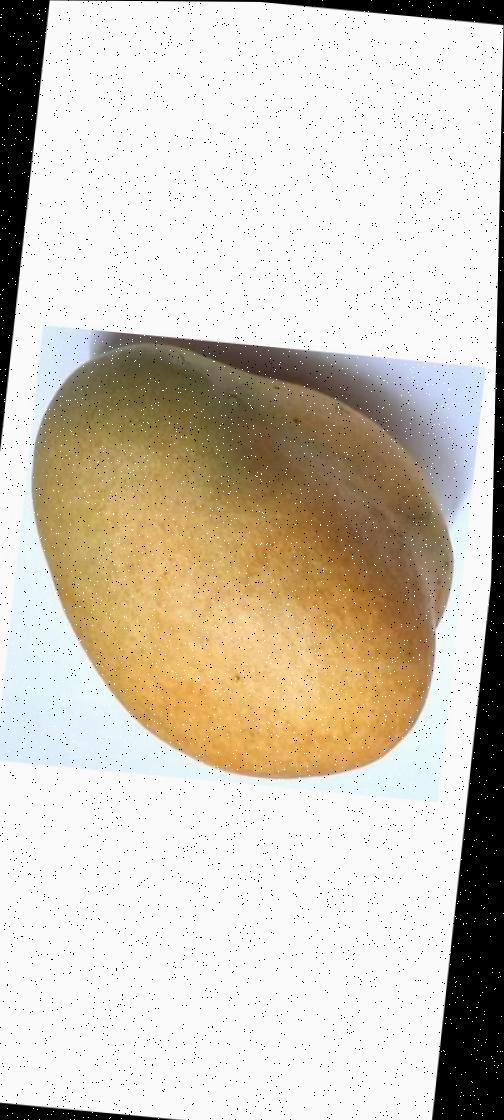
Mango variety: Bari-11